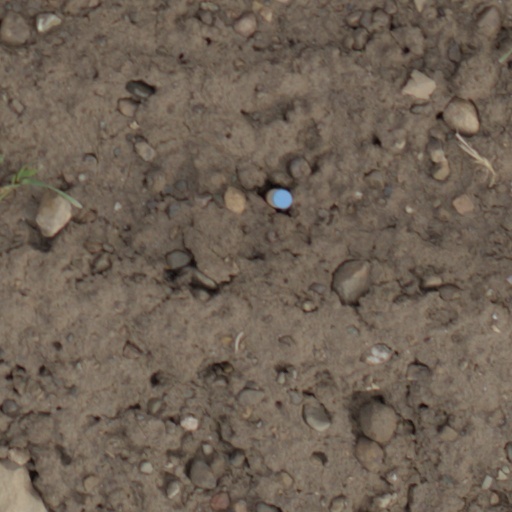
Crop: wheat